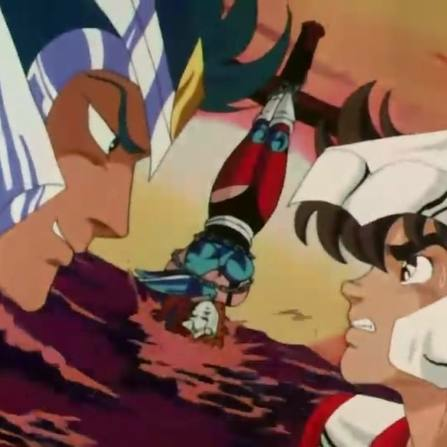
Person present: Yes